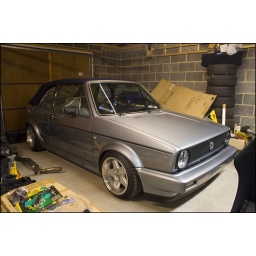
Cabby moved house and the blue golf has been pushed outside for the near future. Time to get to work!